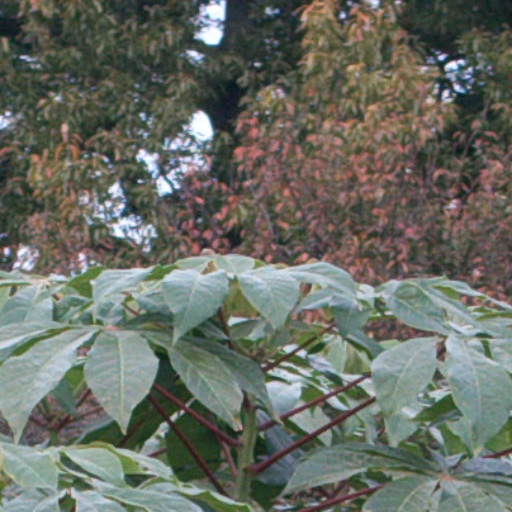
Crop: cassava